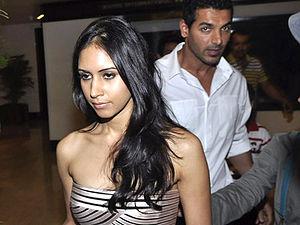
John Abraham est un mannequin et un acteur indien, né le 17 décembre 1972 à Bombay, en Inde.